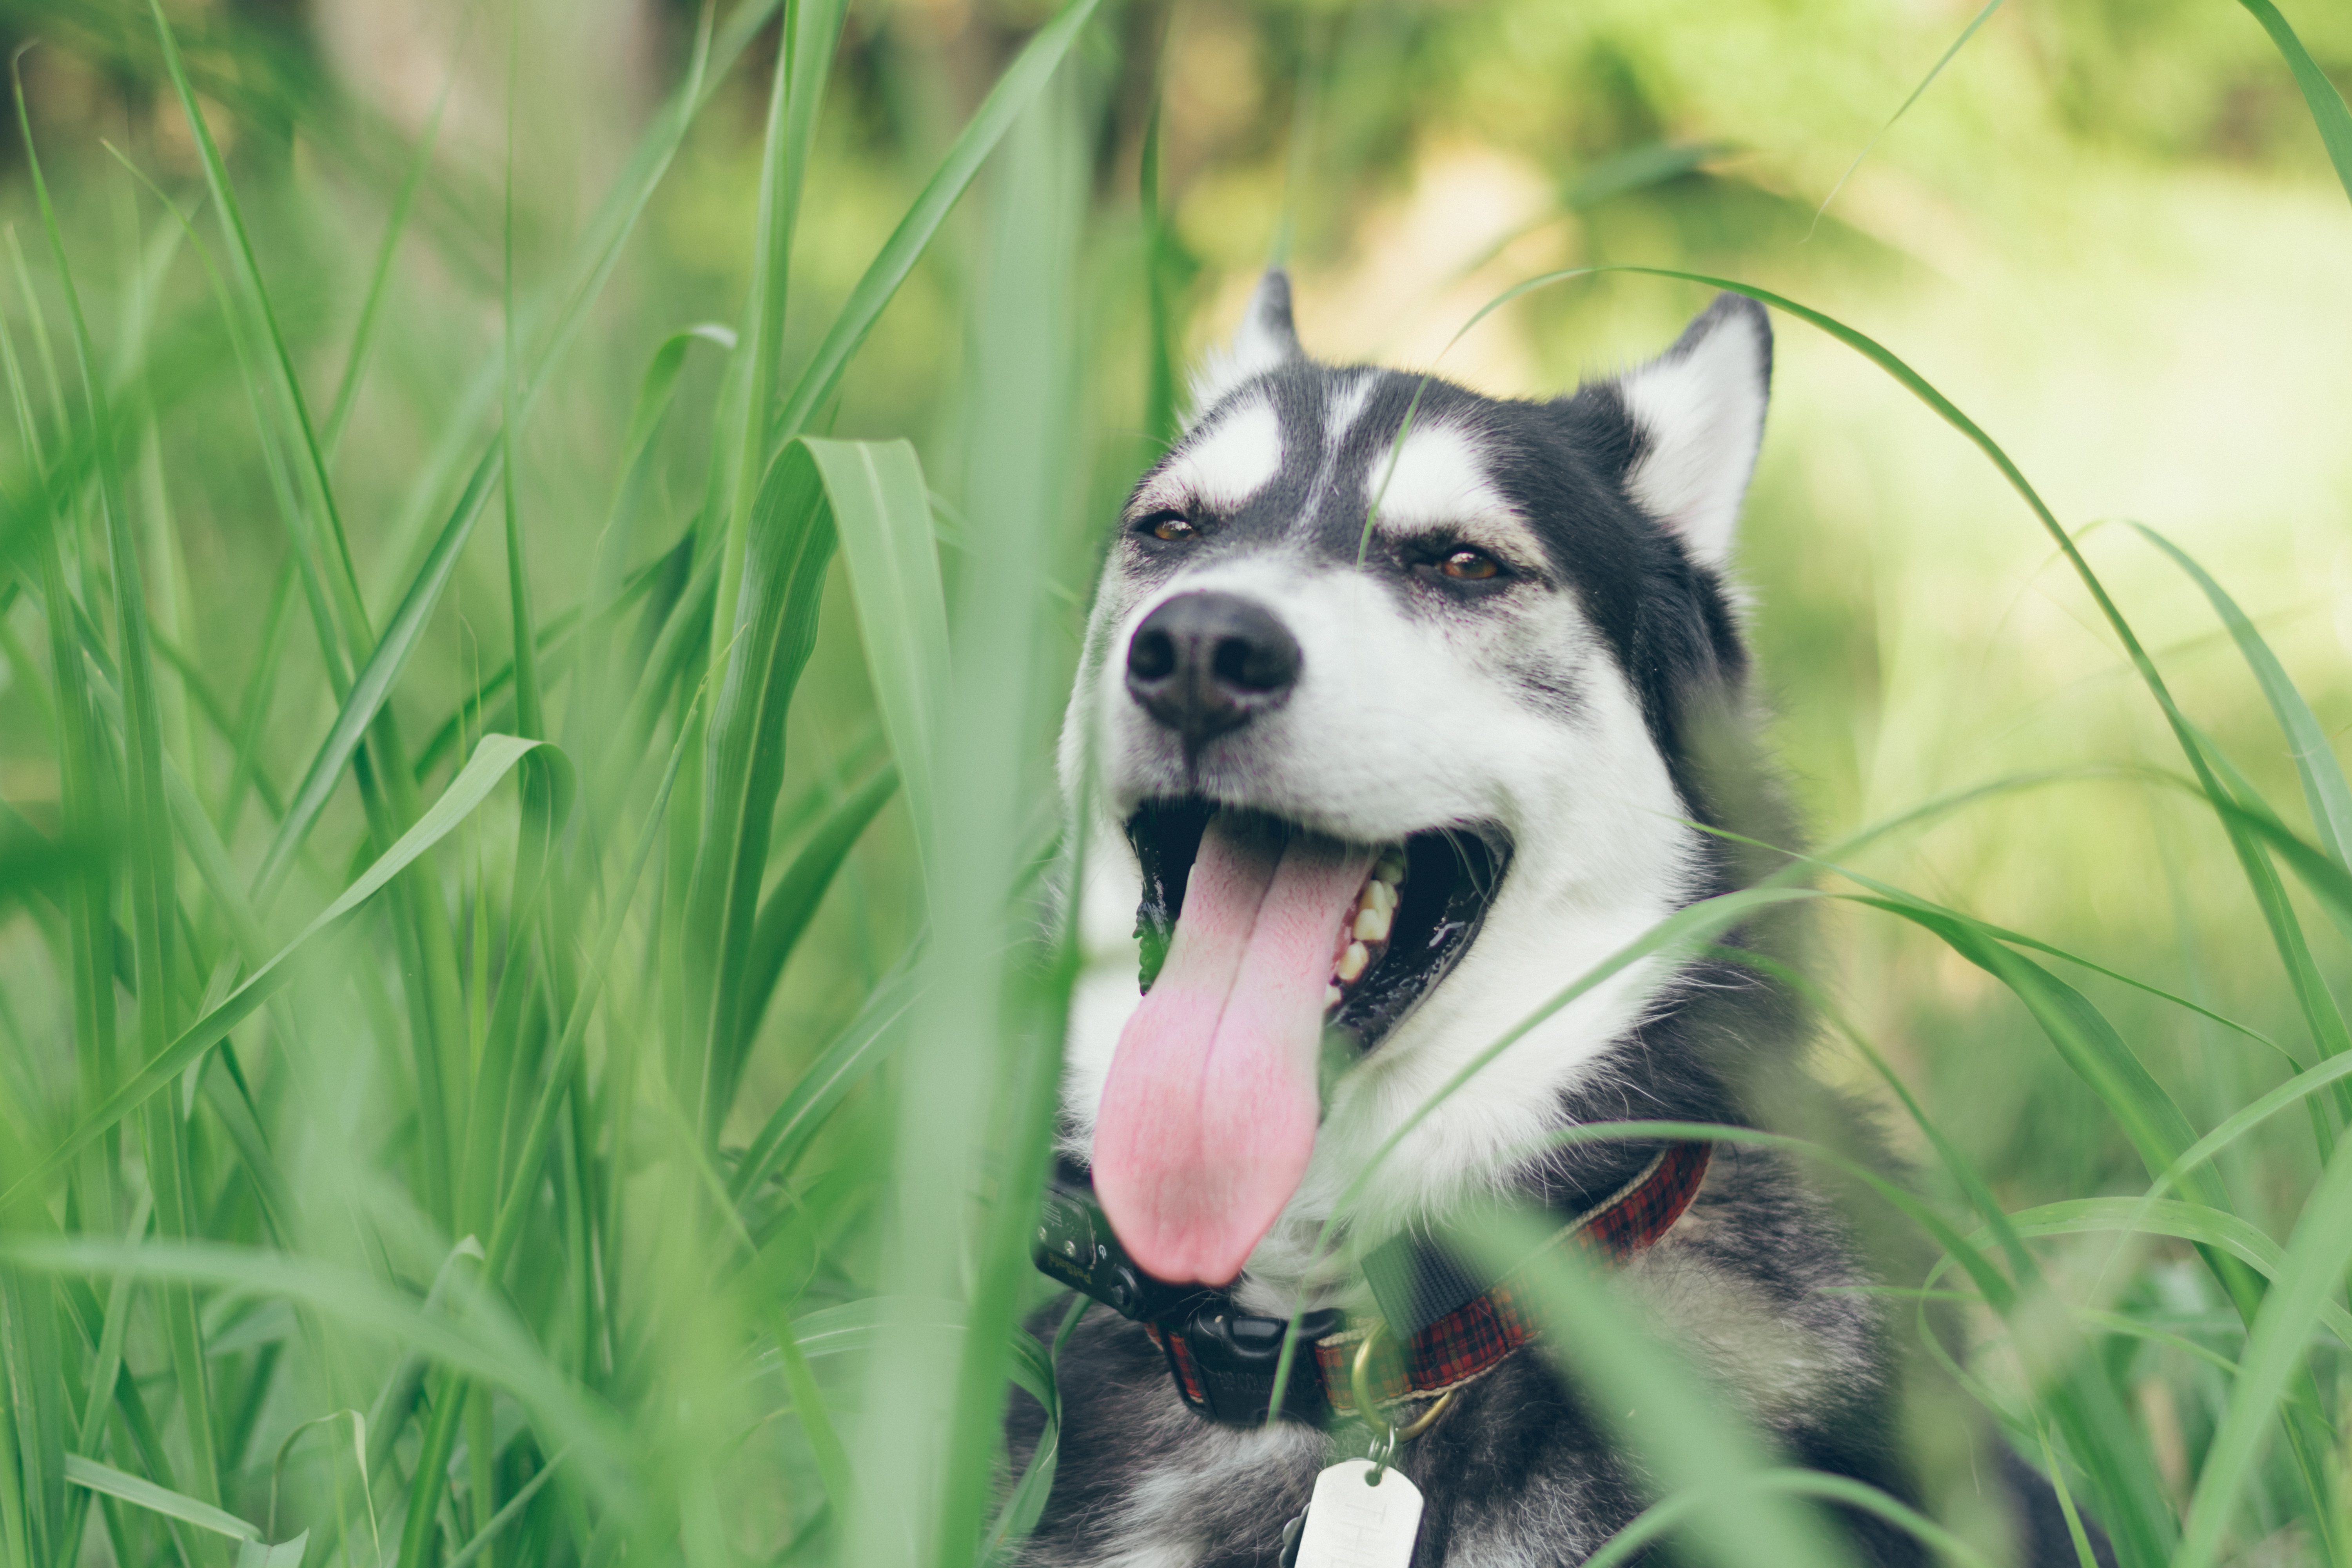
grass, puppy, dog, mammal, vertebrate, dog breed, sled dog, siberian husky, alaskan malamute, dog like mammal, dog breed group